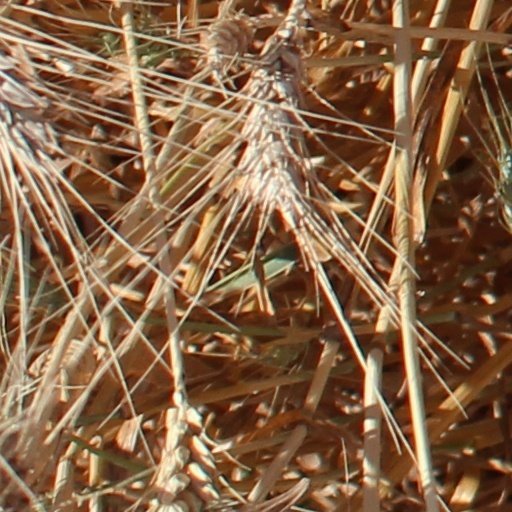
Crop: wheat